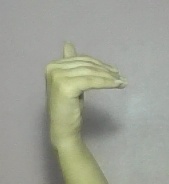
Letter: khaa